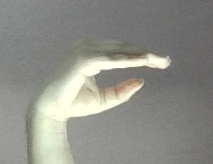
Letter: jeem